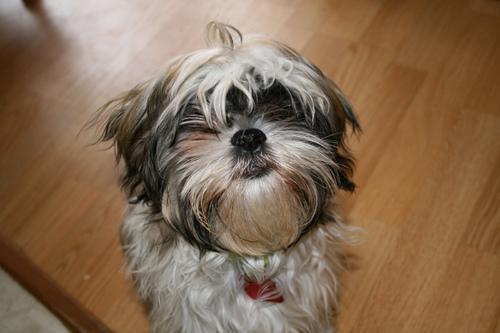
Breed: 361-n000123-Shih_Tzu